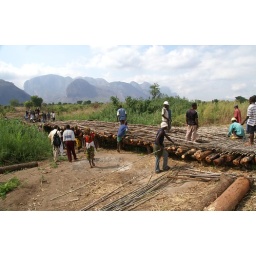
Villagers building bridge in Malema